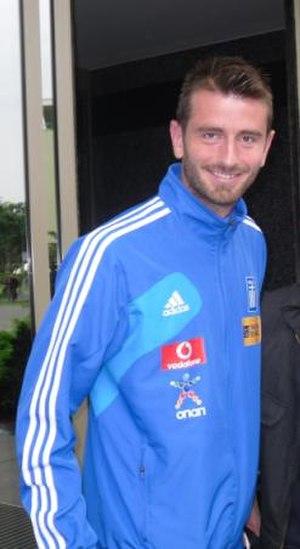
Stylianós Malezás, souvent appelé Stélios Malezás est un joueur de football international grec.